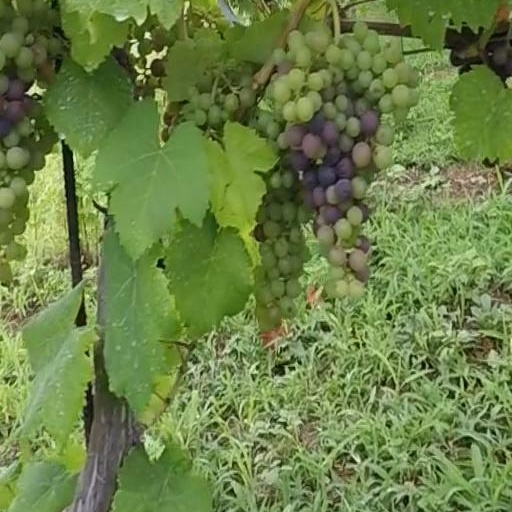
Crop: grape